15 February 2003 Iraq War protests

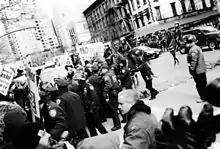
NYPD officers advance on protesters during a brief outbreak of violence

The biggest demonstration of the global day of protest took place in Italy in Rome. Nearly 3,000 buses and thirty trains were specially chartered to bring people to the demonstration, which was organised under the slogan "Stop the war; no ifs or buts". The organisers were shocked at the size of the turn out and the unexpected number of people forced the demonstration to set off two hours early. 650,000 people (police estimate) took place in a final rally at which there were many international speakers including Kurds, Iraqi dissidents, Palestinians, a representative of the American Council of Christian Churches and an Israeli conscientious objector who addressed the crowd from a stage hung with Pablo Picasso's "Guernica". The size of the demonstration meant that the majority of demonstrators did not make it into the final rally and in total three million people (organisers' estimate, supported by the Guinness Book of World Records) were on the streets. This was listed in the 2004 Guinness Book of World Records as the largest anti-war rally in history. According to the "Green Left Weekly" (GLW), the demonstration contained people from across Italian society; "Catholic nuns and priests marched alongside young people with dreadlocks, nose rings and Palestinian scarves. Christians, anarchists and communists mingled".